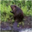
Label: beaver